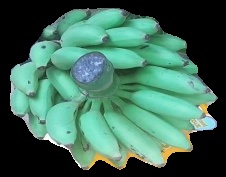
Variety: elakki-bale
Grade: grade2